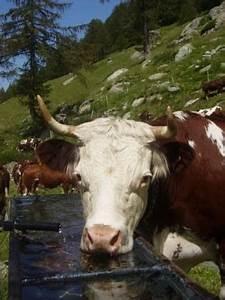
cow